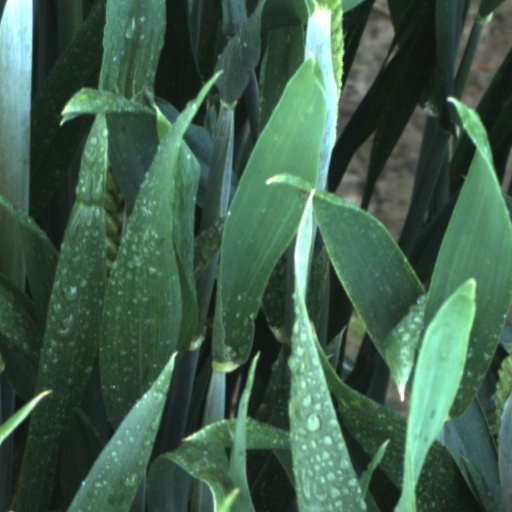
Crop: wheat